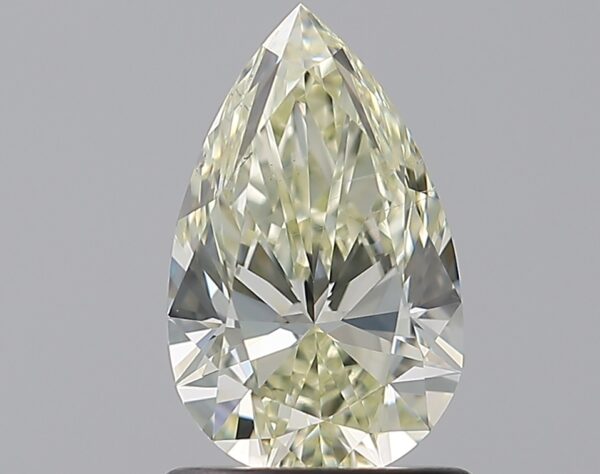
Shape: pear
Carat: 1.07
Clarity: SI1
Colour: N
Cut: EX
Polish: EX
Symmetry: VG
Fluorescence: N
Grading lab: GIA
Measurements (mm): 8.98 x 5.54 x 3.43